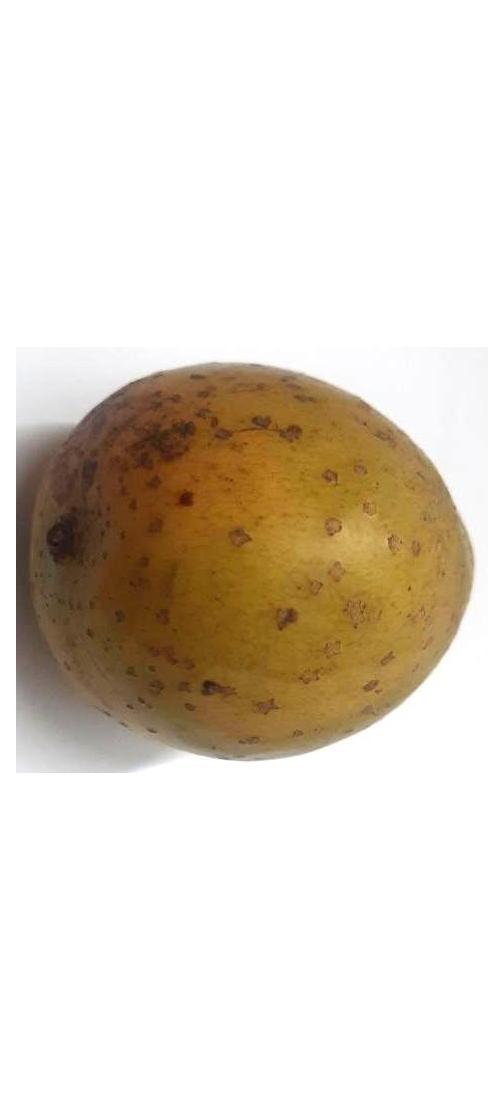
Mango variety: Gourmoti